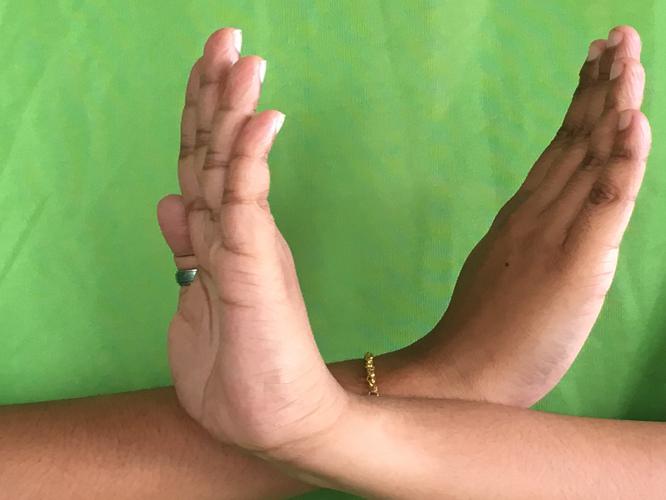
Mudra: Swastikam
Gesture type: double_hand